Guoxing

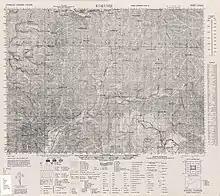
Map of Guoxing (labeled as Kokusei) and surrounding area (1944)

Guoxing, Shimen, Daqi, Zhangliu, Zhangfeng, Zhangfu, Beigang, Fugui, Gangou, Ganlin, Dashi, Beishan and Nangang Villages.